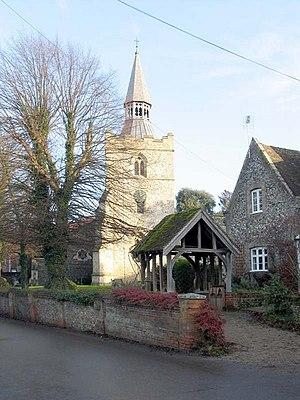
Barley est un village et une paroisse civile du Hertfordshire, en Angleterre. Il est situé dans le nord-est du comté, sur la route qui relie les villes de Royston et Saffron Walden. Administrativement, il relève du district du North Hertfordshire. Au recensement de 2011, il comptait 662 habitants.